Great North Eastern Railway

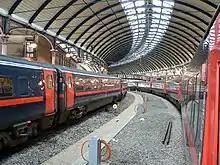
GNER InterCity 225 (on the left) and InterCity 125 HST meeting at Newcastle.

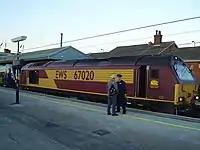
EWS 67020 hauling a failed GNER InterCity 225 at Grantham in 2007.

At the beginning of operations in April 1996, GNER inherited a fleet of InterCity 125 High Speed Train sets made up of Class 43 power cars and Mark 3 carriages, and InterCity 225 sets made up of Class 91 locomotives and Mark 4 carriages and Driving Van Trailers. It continued to operate both types throughout its time operating the franchise.